Grand-Hôtel du Cap-Ferrat

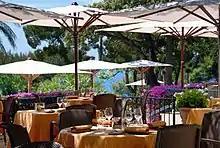
Restaurant at the hotel

The Grand-Hôtel serves food from three locations: at the Michelin 1-star Le Cap Gastronomic Restaurant, at La Véranda on the hotel's terrace overlooking the Mediterranean and shaded by Aleppo pines, or at the Club Dauphin Restaurant next to the pool.